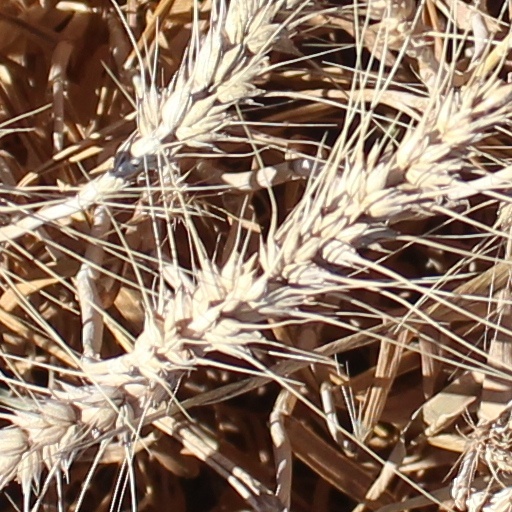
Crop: wheat